Lutheran Mariology

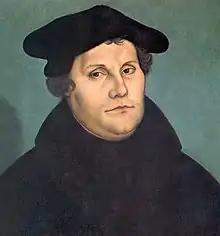
Martin Luther

As documented in the Book of Concord, in the Evangelical-Lutheran Churches she is honored as the "Blessed Virgin Mary", a reference found in Scripture. The Marian doctrines of the virgin birth, perpetual virginity of the Blessed Virgin Mary, and the Theotokos are taught by the Lutheran Confessions, being named in the Formula of Concord and the Smalcald Articles. The Apology of the Augsburg Confession teaches that "blessed Mary prays for the Church". Additionally, the doctrine of the sinlessness of the Blessed Virgin Mary held by Martin Luther, has been inherited by high church Lutherans. The Evangelical-Lutheran Churches celebrate several Marian feast days, including the Feast of the Annunciation of the Blessed Virgin Mary, Feast of the Purification of the Blessed Virgin Mary, and the Visitation of the Blessed Virgin Mary.